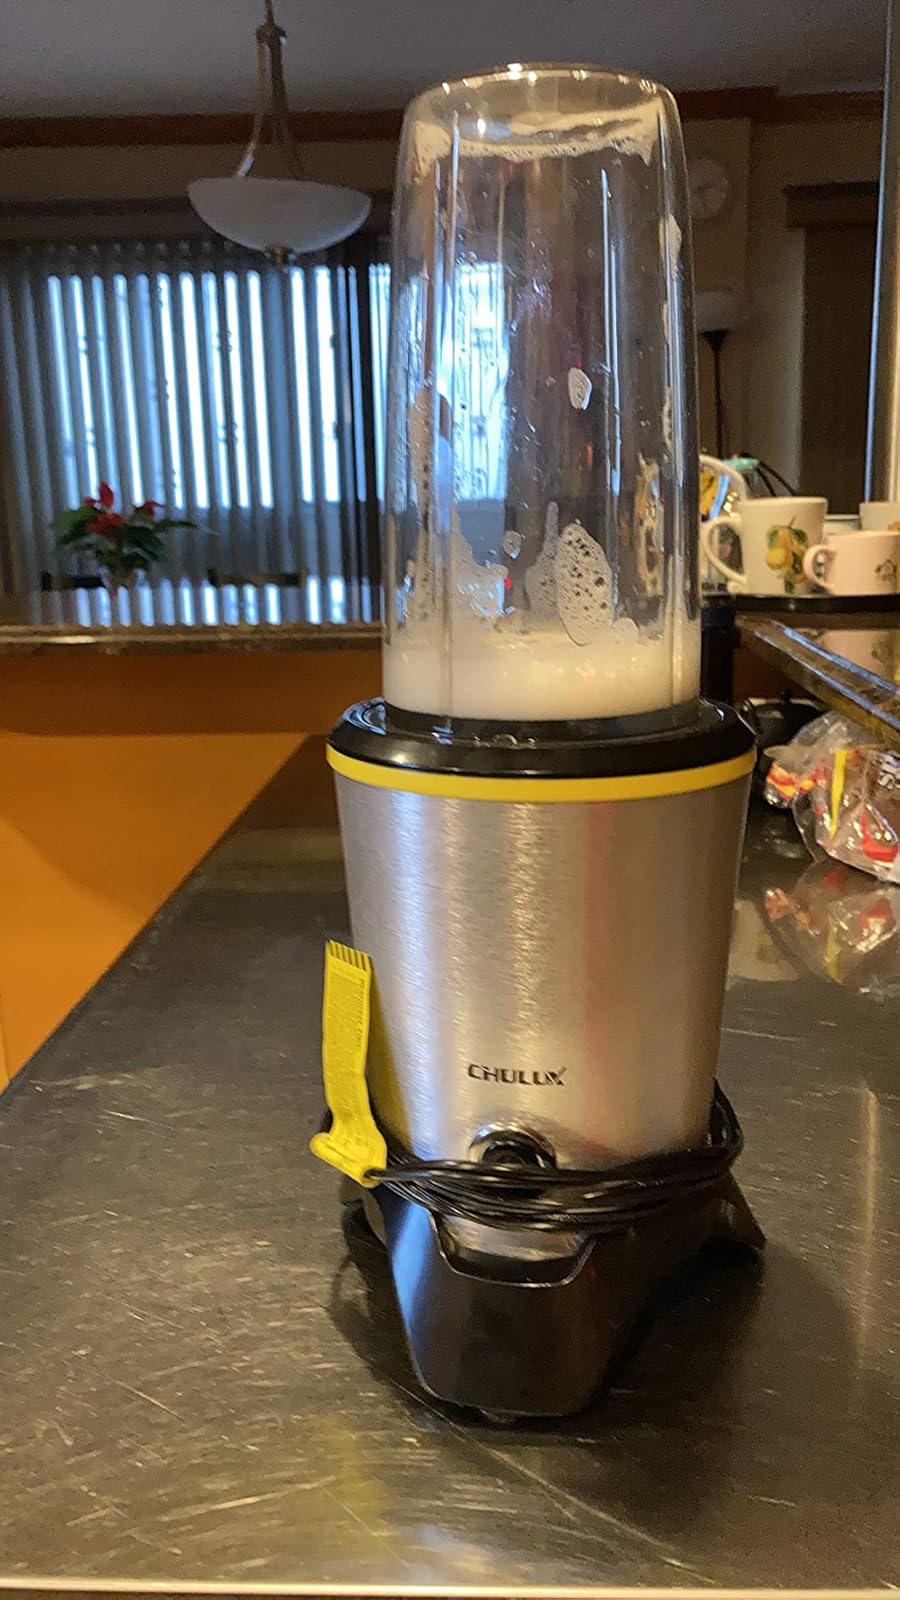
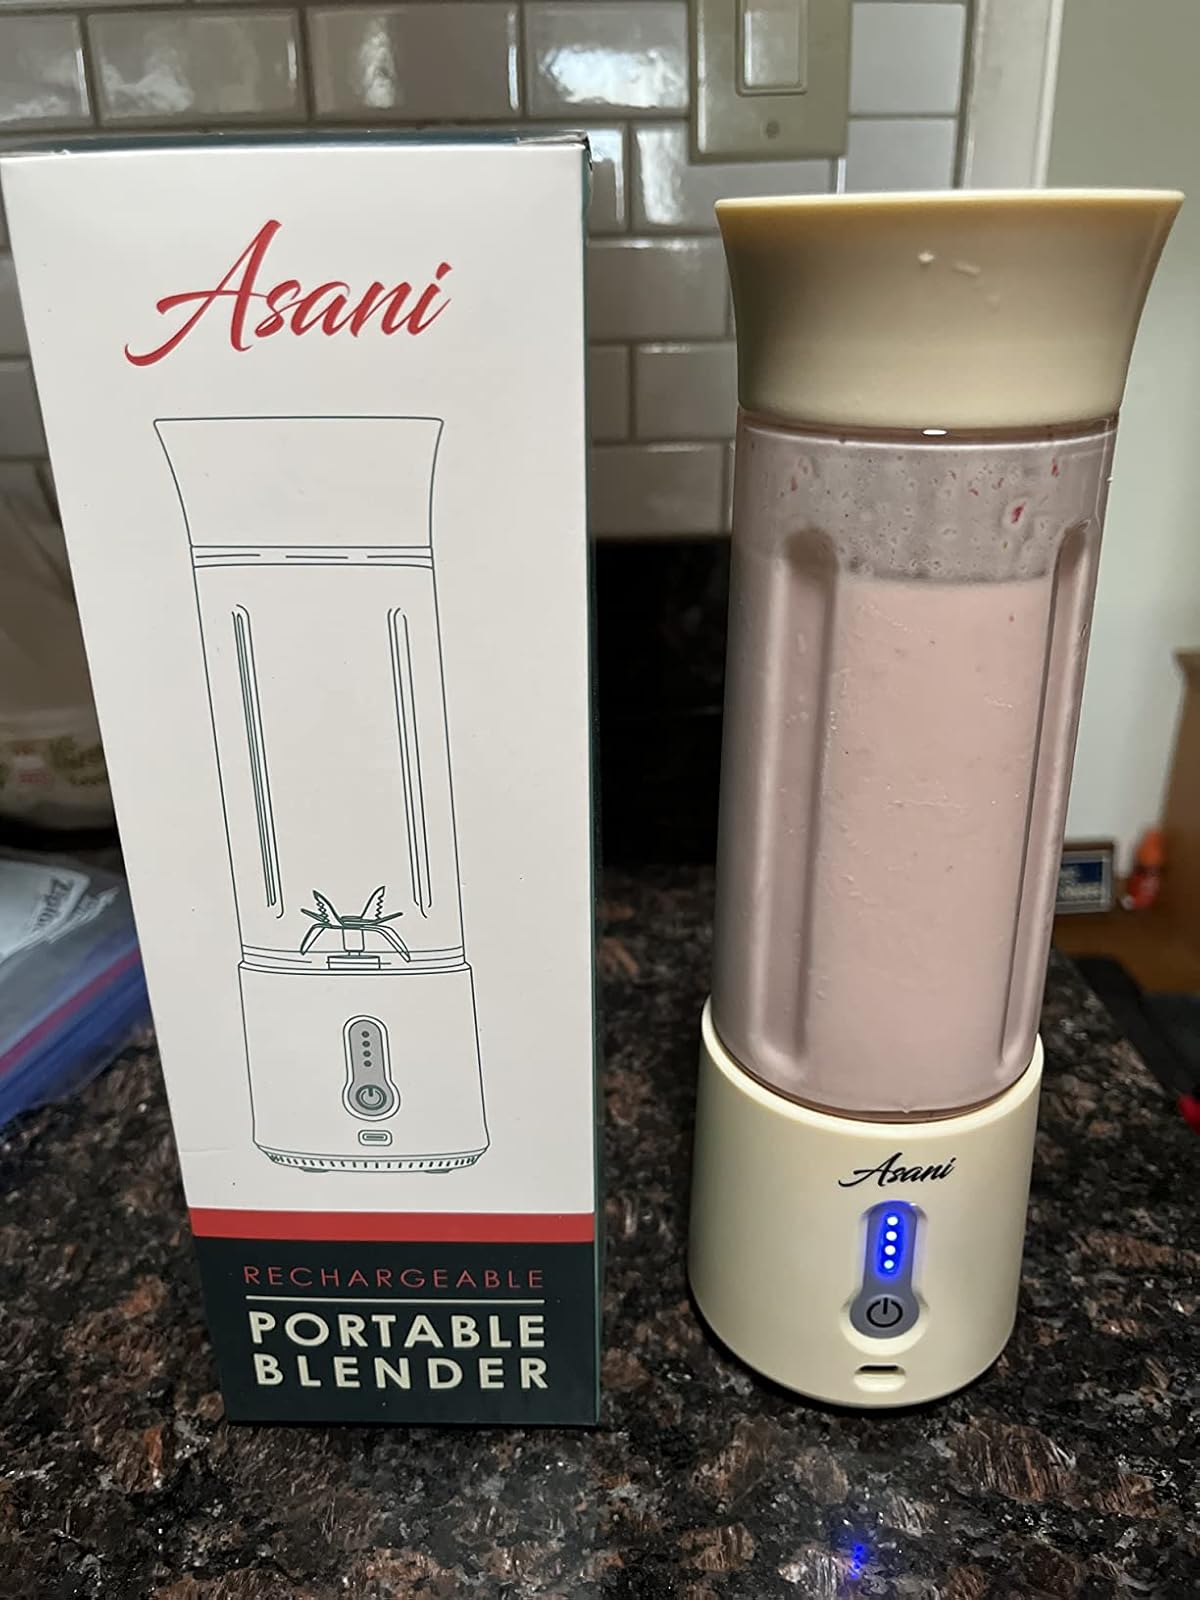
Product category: items_blender
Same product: no